Date Night

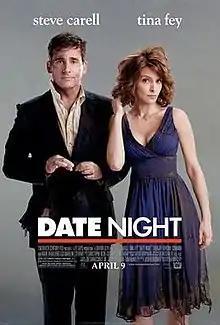
Theatrical release poster

Date Night is a 2010 American romantic action comedy film directed by Shawn Levy and written by Josh Klausner. The film stars Steve Carell and Tina Fey as a suburban couple whose attempt to reignite their marriage with a night out in New York City leads to a case of mistaken identity and an escalating series of comedic and dangerous encounters. The film also features Taraji P. Henson, Common, and Mark Wahlberg in supporting roles.